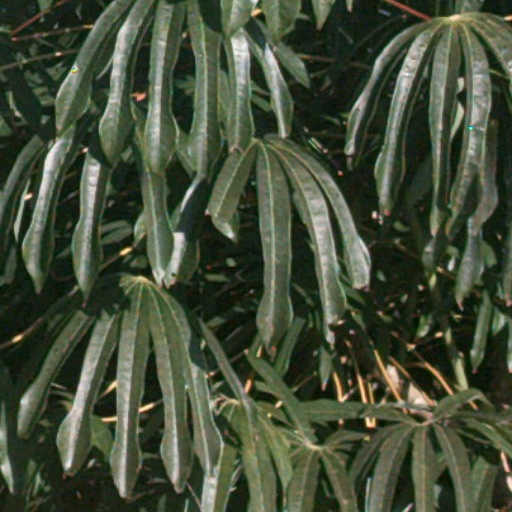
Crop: cassava